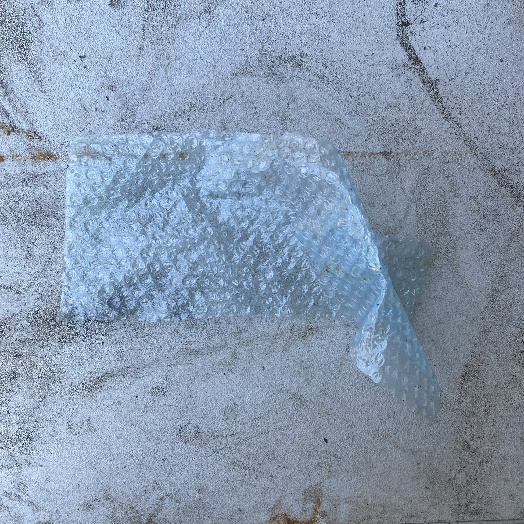
Label: Plastic